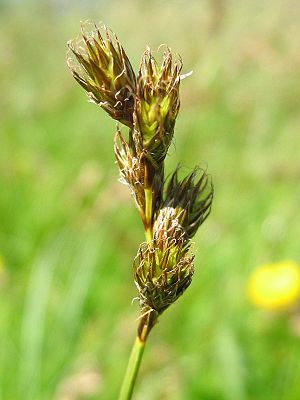
Harestar
Blomsterstand af Harestar
Blomsterstand af Harestar
Harestar, ofte skrevet hare-star, er et 10-40 cm langt halvgræs, der vokser på enge, overdrev og åbne steder i skove. Det kendes på sin brunlige og ret tætte blomsterstand med 2-7 aks, der har noget udspærrede frugthylstre.